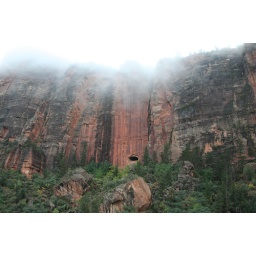
The hole in the rock face is the tunnel window. Outside looking in.